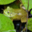
Label: frog